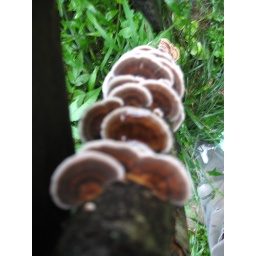
tiny fungi on a twig fence by my back door